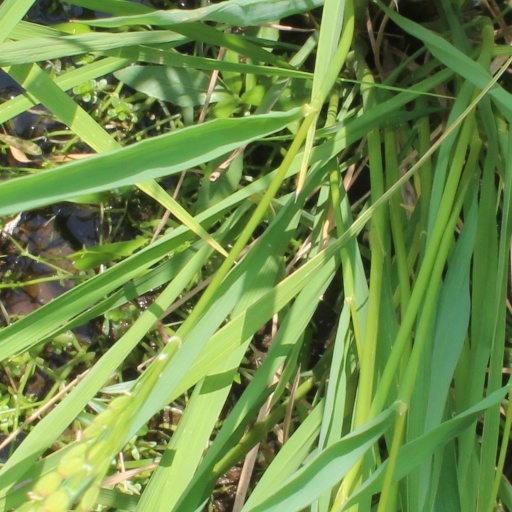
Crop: rice